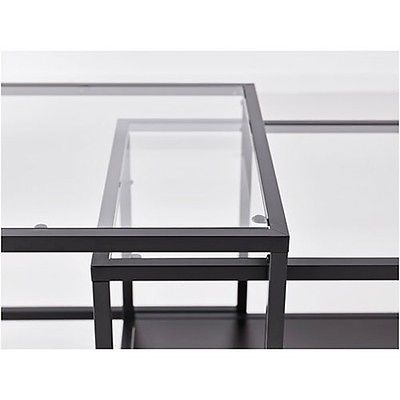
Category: table